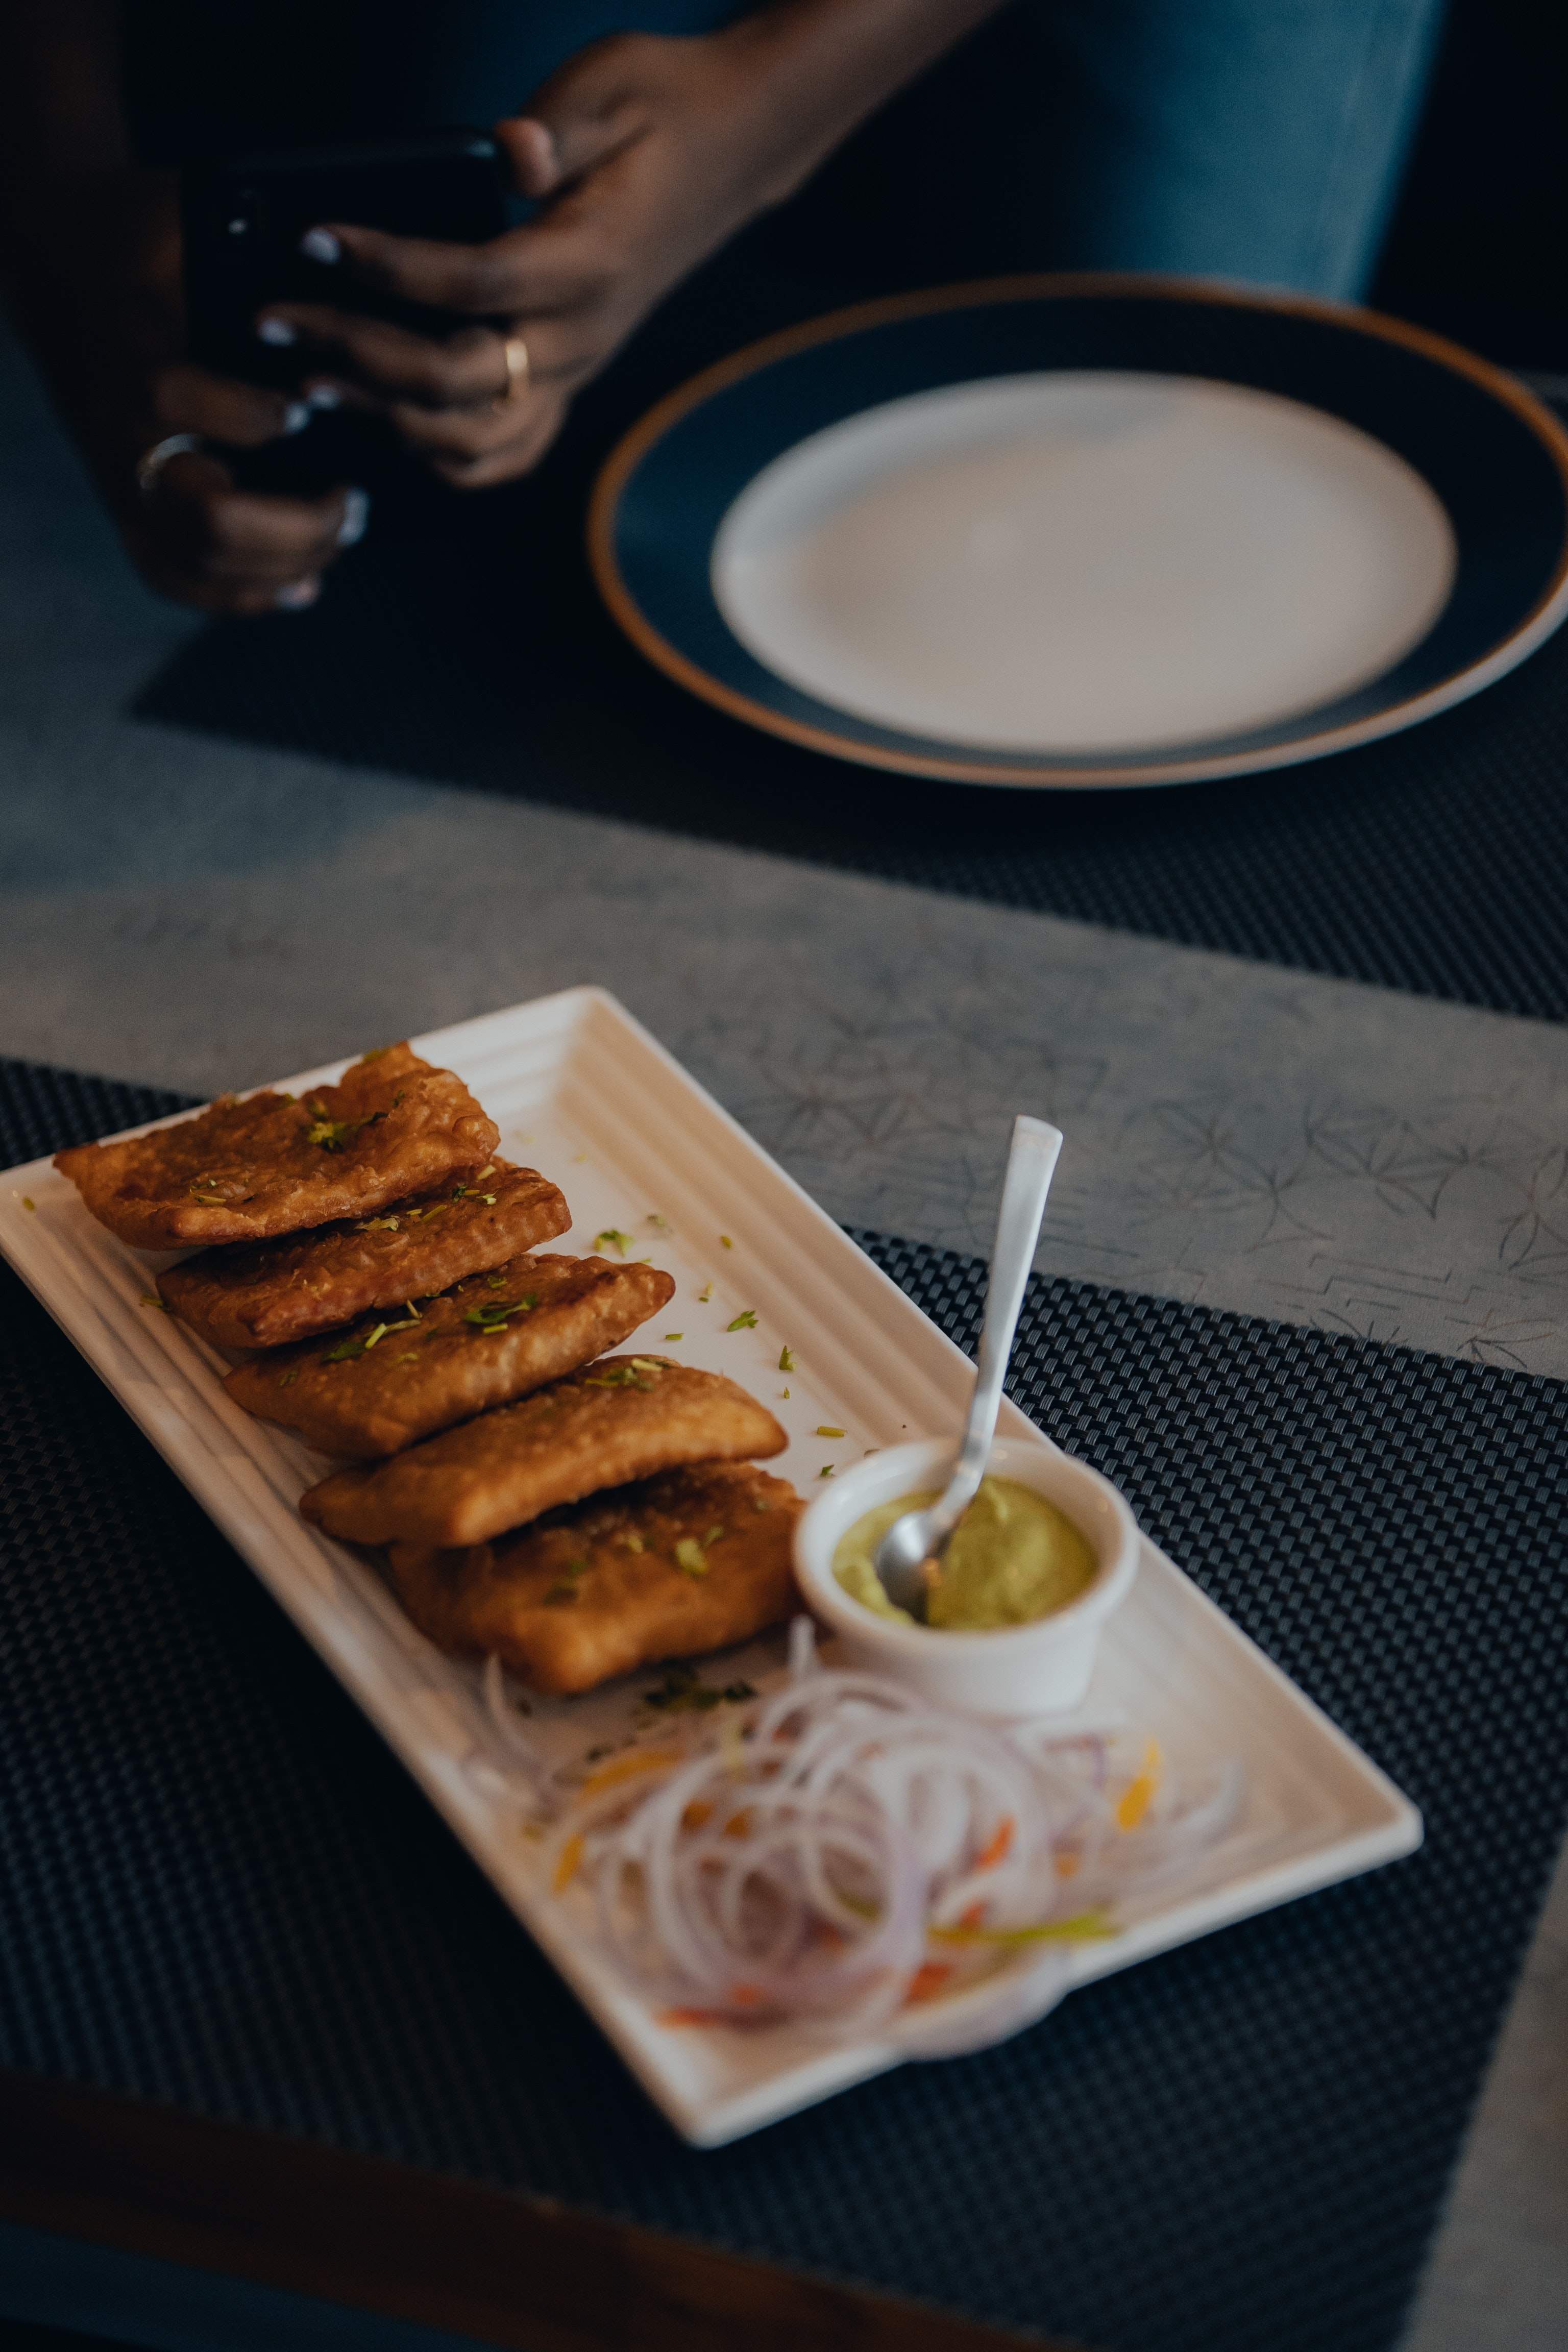
food, tableware, dishware, ingredient, recipe, plate, cuisine, dish, serveware, serving tray, b rek, produce, finger food, comfort food, egg roll, table, platter, wood, culinary art, art, junk food, condiment, cooking, chopsticks, side dish, baked goods, kitchen utensil, la carte food, breakfast, delicacy, Hoisin sauce, hors d oeuvre, meal, japanese cuisine, lunch, sauces, lumpia, spring roll, chinese food, bowl